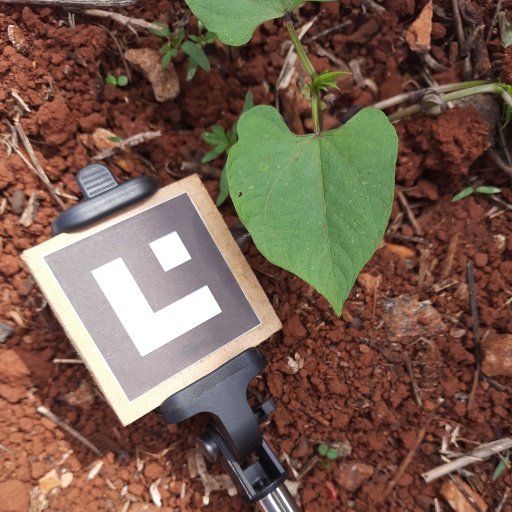
Observations: flat surface, eating holes in the center, under shade